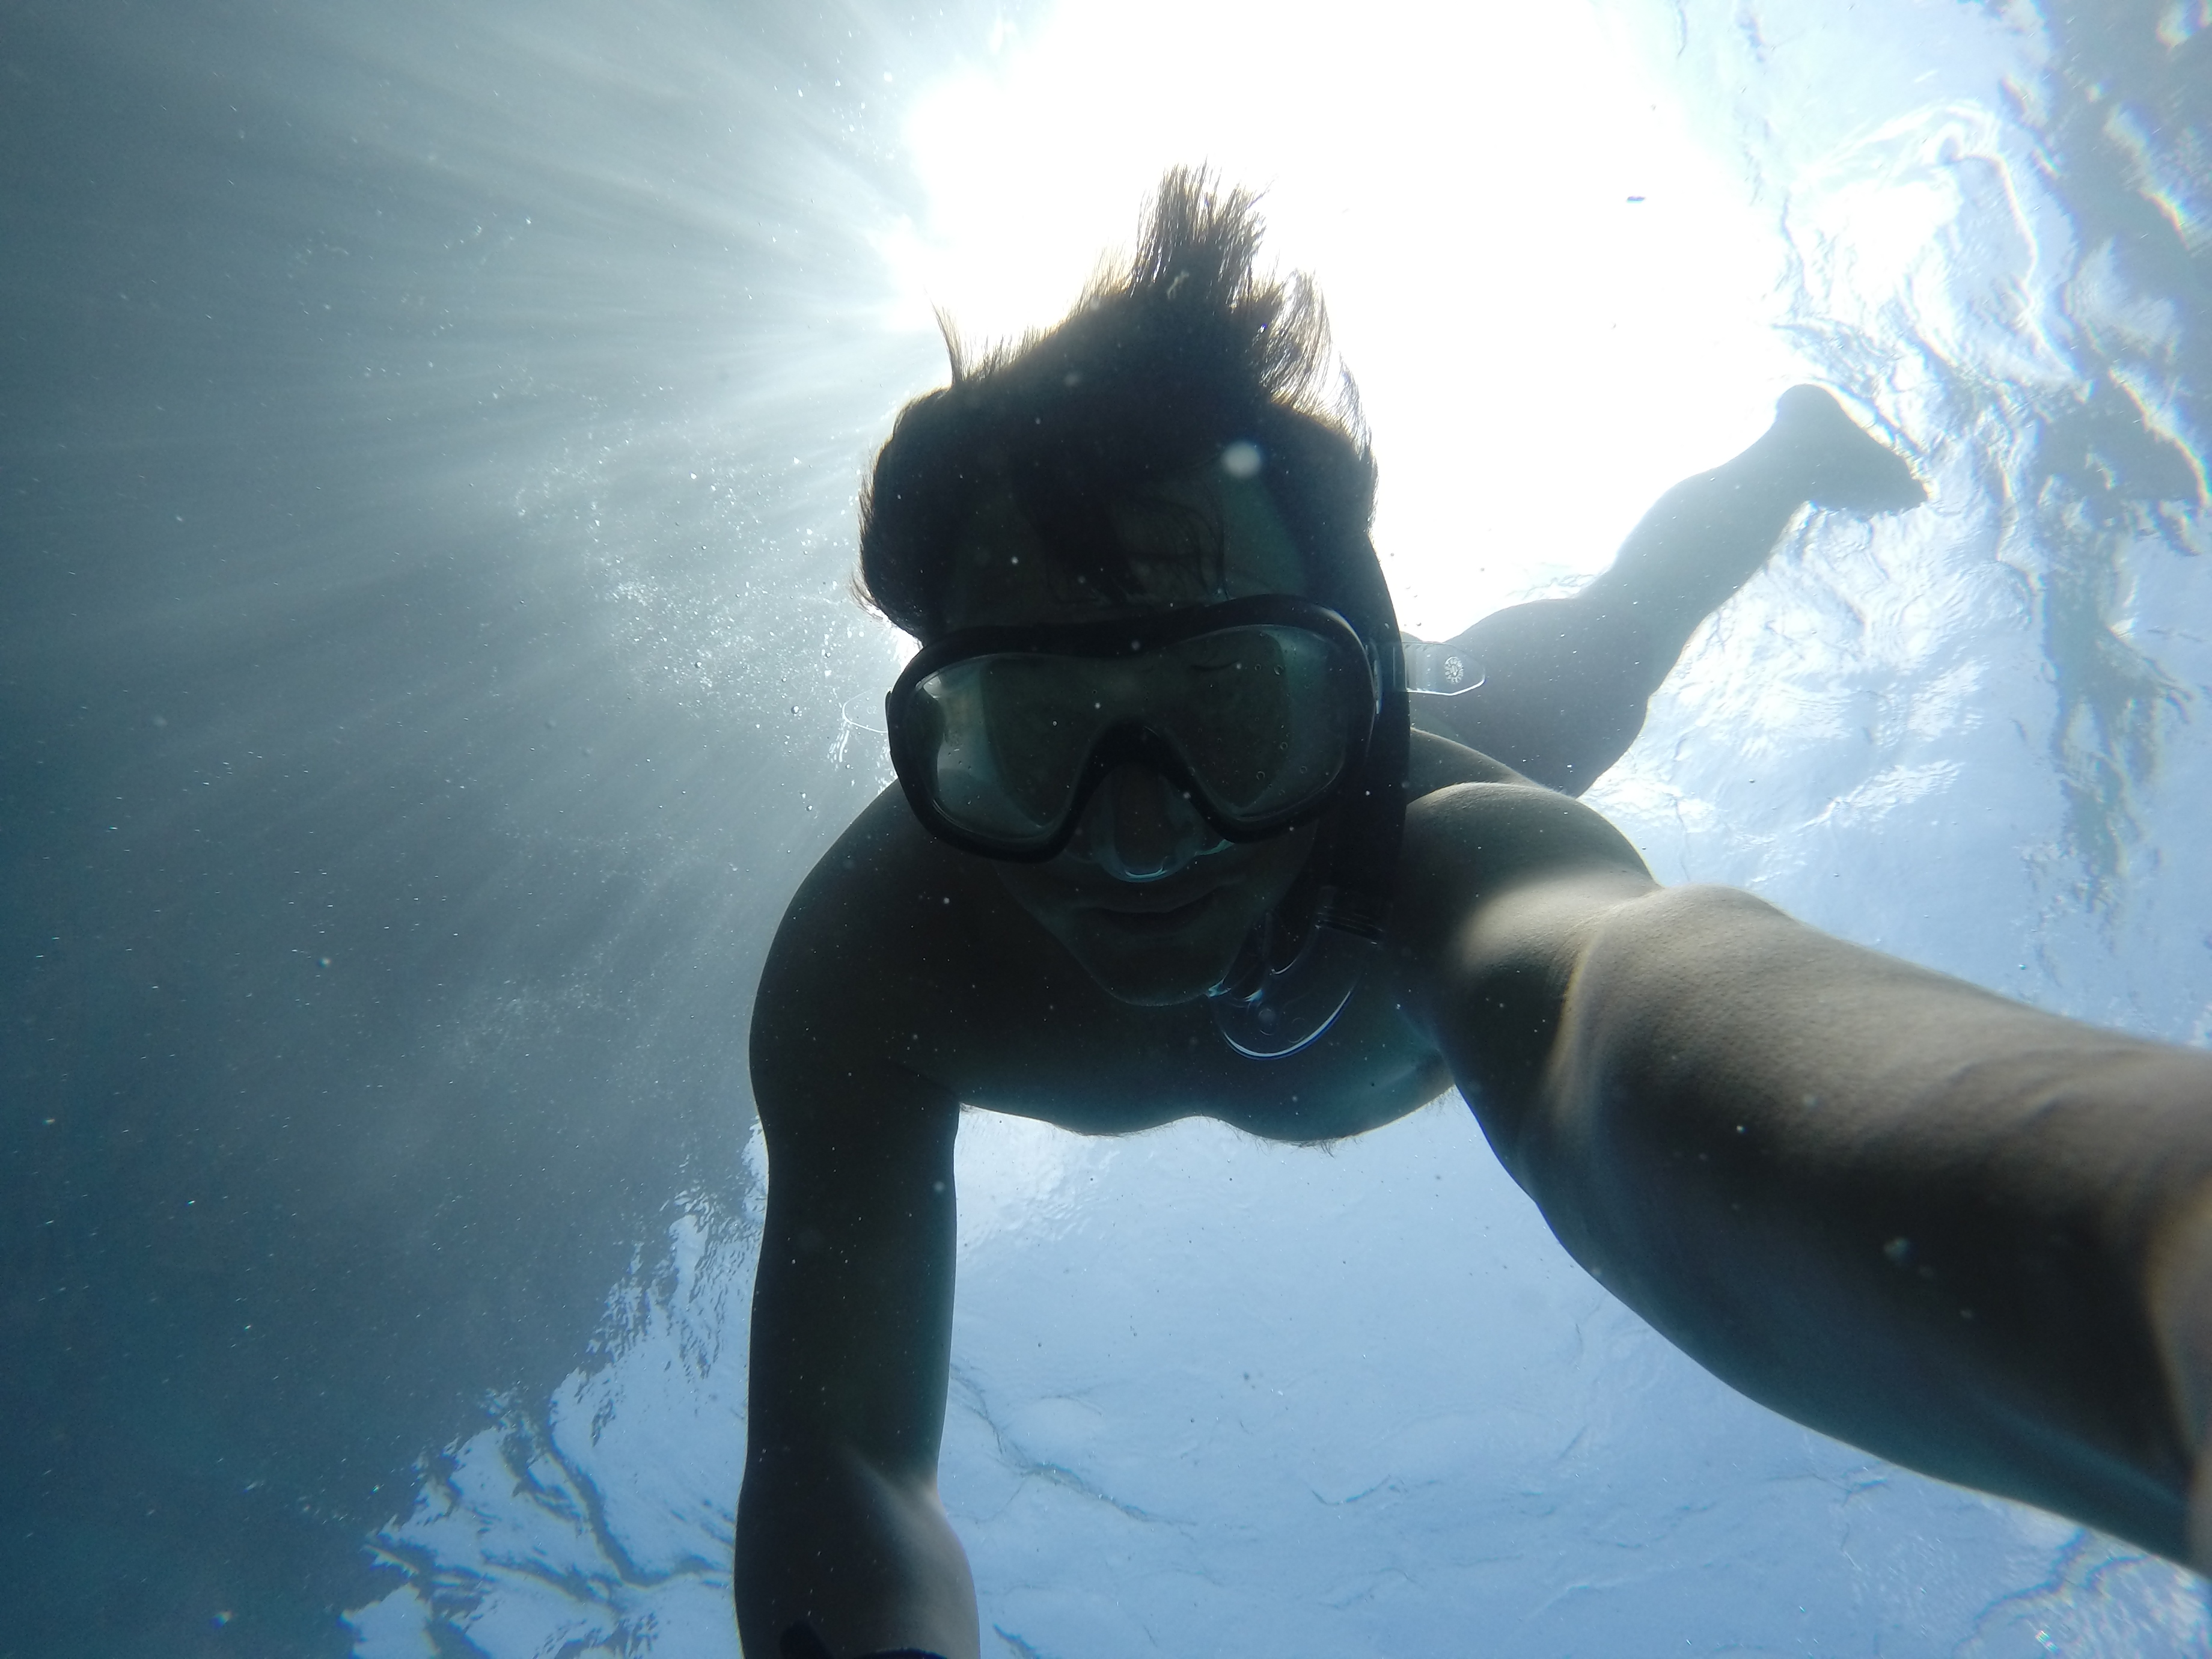
man, recreation, diving, underwater, blue, swimming, freediving, snorkling, sports, goggles, selfie, water sport, outdoor recreation